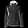
Label: Coat